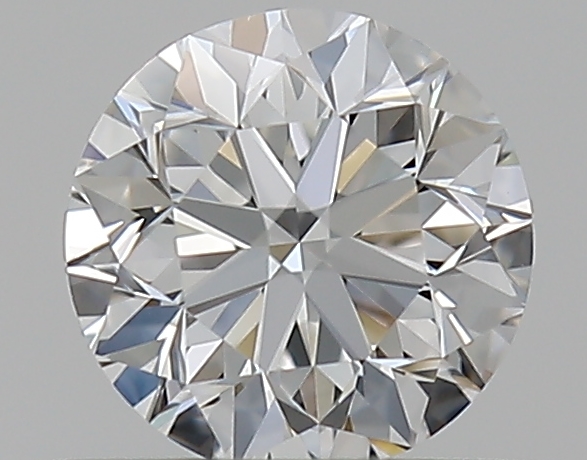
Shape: round
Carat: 0.5
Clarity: VS1
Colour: F
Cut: VG
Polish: EX
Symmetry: VG
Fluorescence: N
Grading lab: GIA
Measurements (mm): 4.91 x 4.97 x 3.2